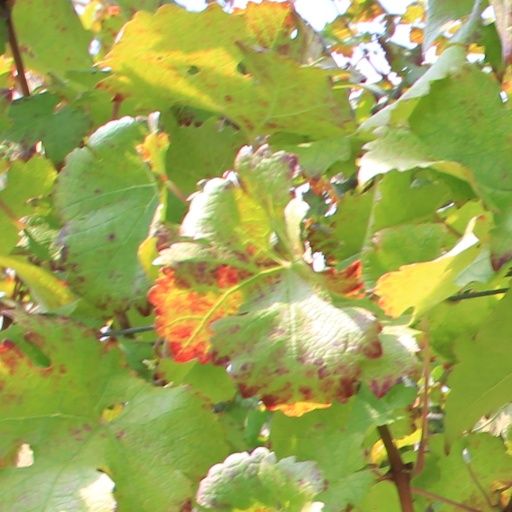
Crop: grape